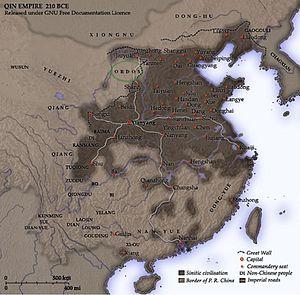
Ordos culture with Qin Empire
La culture de l'Ordos est une culture antique localisée dans la grande boucle du Fleuve Jaune, sur le plateau d'Ordos, en Mongolie-Intérieure, en Chine. Elle s'étend du VIᵉ au IIᵉ siècle av. J.-C.. La culture de l'Ordos semble être la plus orientale des manifestations connues de la culture scythe. Les Scythes étaient un vaste ensemble de peuples cavaliers nomades iranophones essentiellement europoïdes qui occupaient une grande partie de l'Eurasie centrale dans l'Antiquité. L'art animalier qui caractérise la culture de l'Ordos relève de l'art animalier scythe qui était alors répandu à l'Ouest dans toute la steppe eurasienne du sud de la Sibérie jusqu'en Europe.